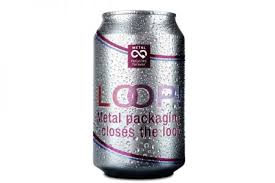
Waste category: metal